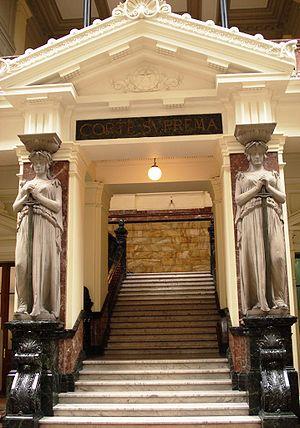
La Cour suprême du Chili est la plus haute institution du pouvoir judiciaire chilien. Fondée en 1823, la Cour suprême est située au Palais des Tribunaux de justice à Santiago du Chili.